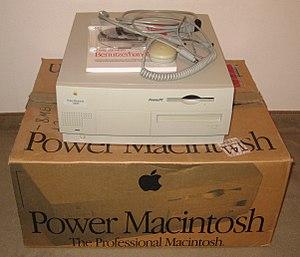
Le Power Macintosh 7200 inaugurait avec le Power Macintosh 7500 un nouveau boîtier, dans le style des Quadra 650. Doté d'un processeur PowerPC 601 à 75 ou 90 MHz, il constituait le milieu de la gamme Power Macintosh. Il ne différait du 7500 que par son processeur moins puissant et son absence de ports audio et vidéo avancés.